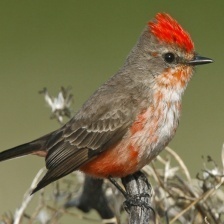
Species: VERMILION FLYCATHER
Scientific name: PYROCEPHALUS OBSCURUS